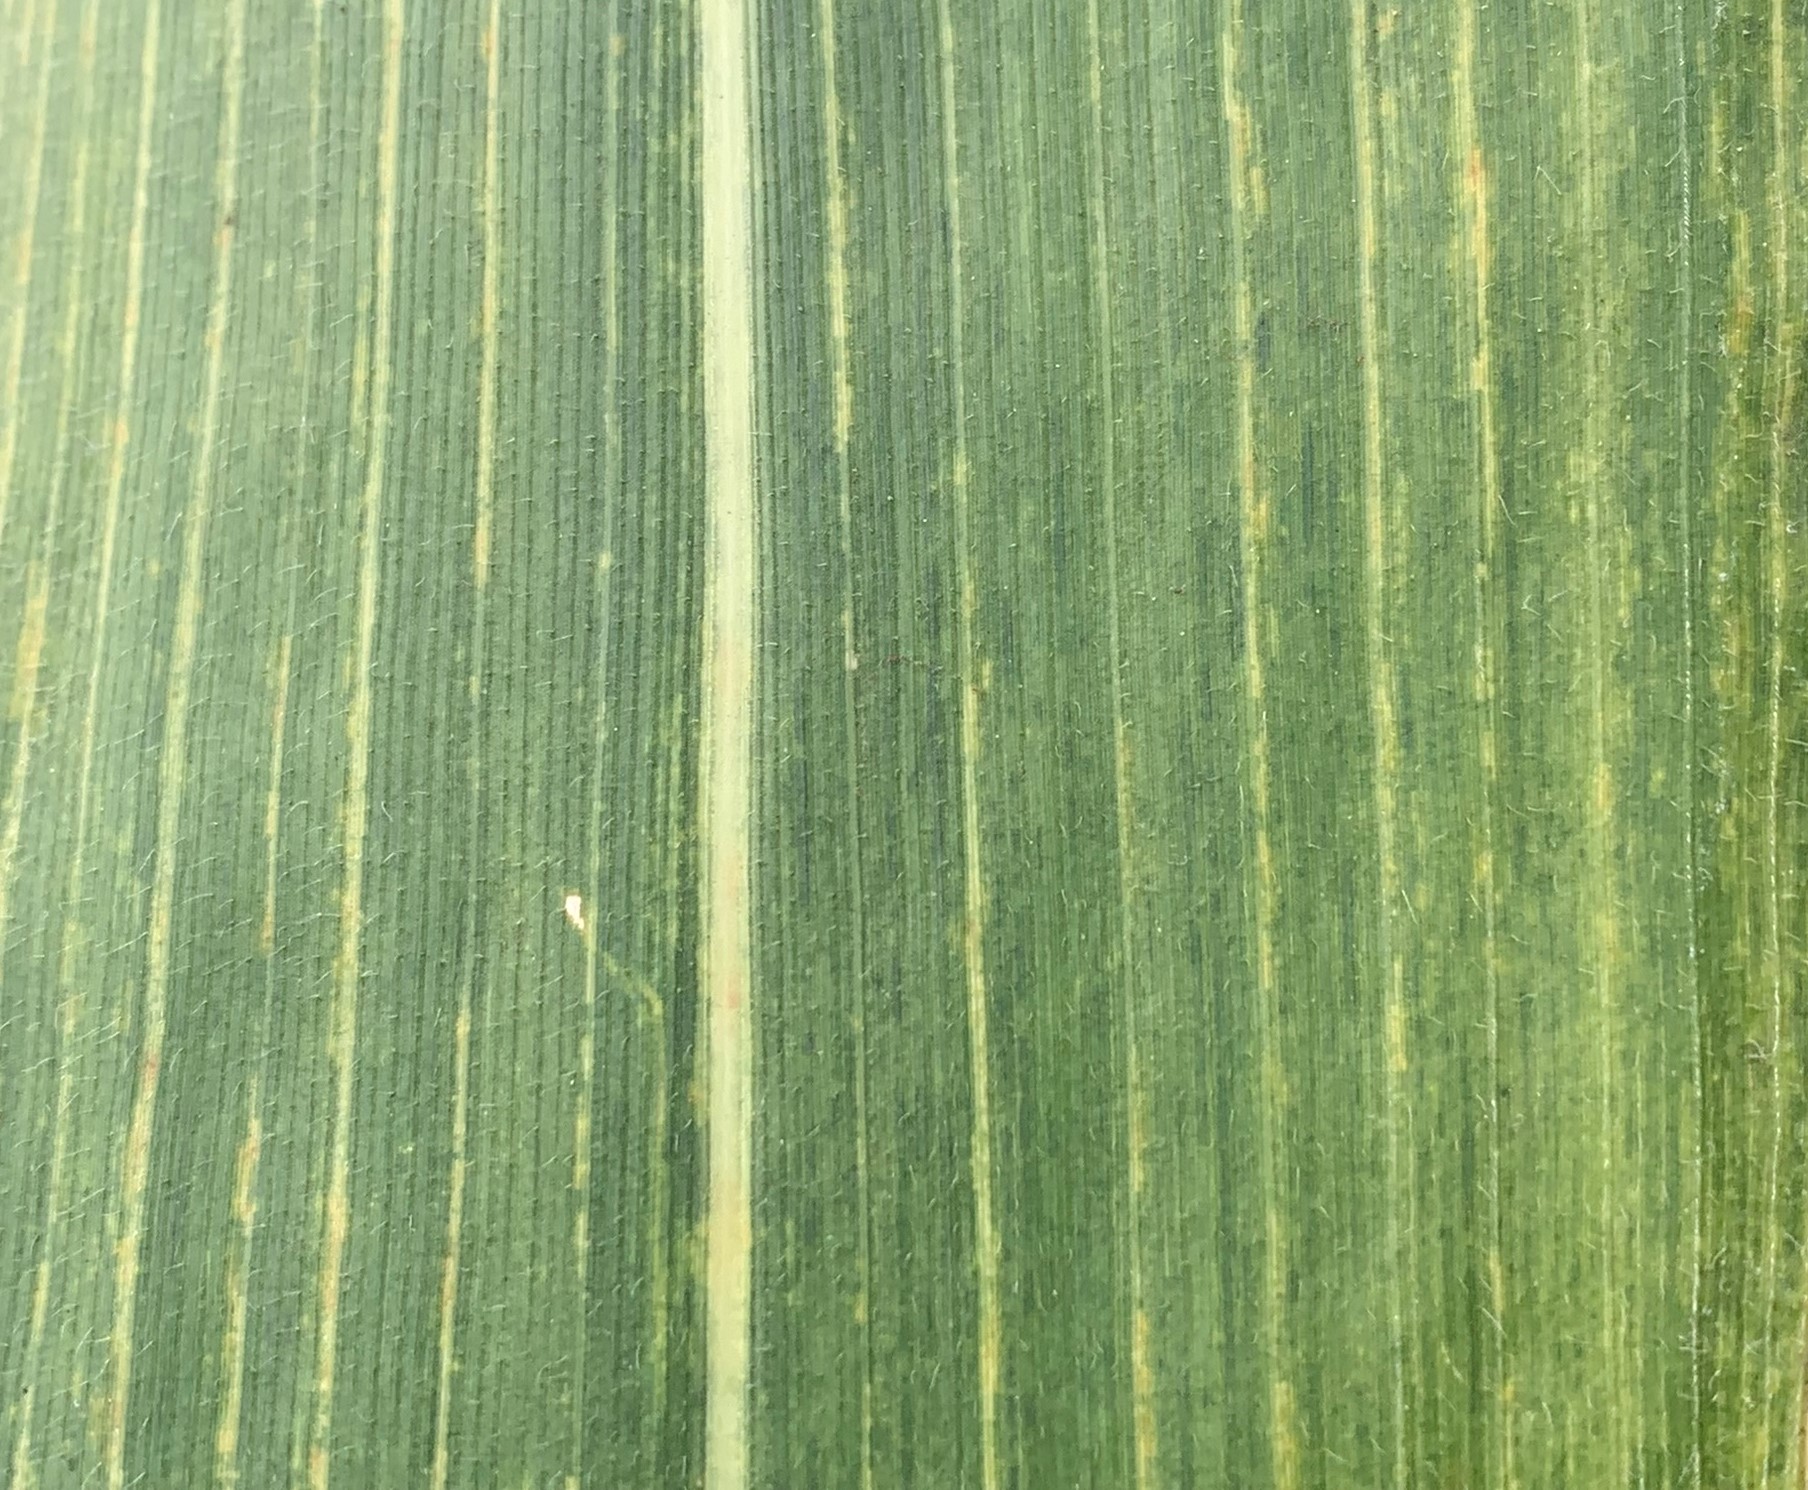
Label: MLN